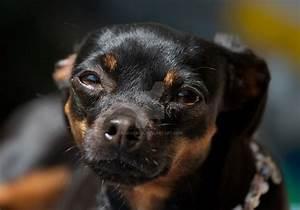
dog